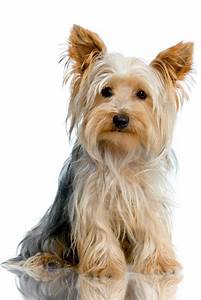
Label: dog